Spartanburg Methodist College

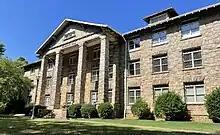
Hammond Hall

The Spartanburg Methodist (SMC) athletic teams are called the Pioneers. The college is a member of the National Association of Intercollegiate Athletics (NAIA), primarily competing as an Independent within the Continental Athletic Conference (CAC) for most of its sports since the 2024-25 academic year. The Pioneers previously competed in the Carolinas Junior College Conference within Region X as a Division I ranked member of the National Junior College Athletic Association (NJCAA) until the conclusion of the 2023-24 academic year.